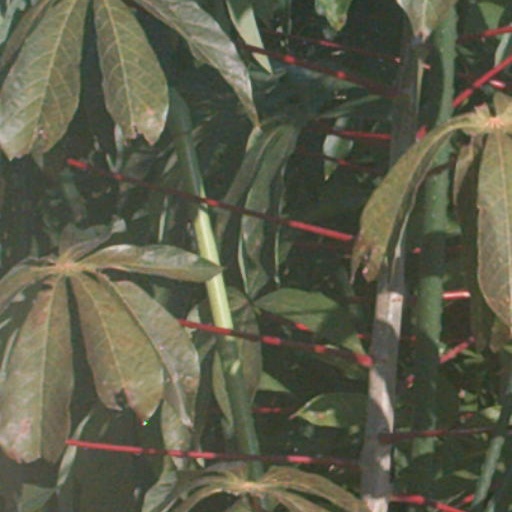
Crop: cassava